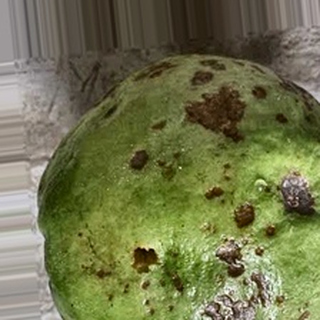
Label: guava_anthracnose